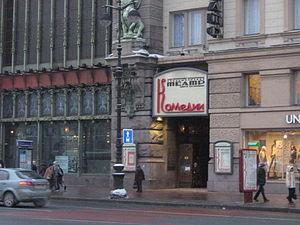
Saint-Pétersbourg. Perspective Nevski.